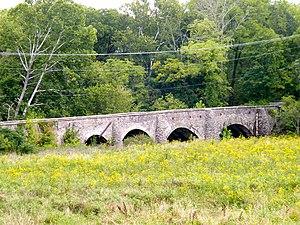
Goose Creek est une rivière des États-Unis d'une longueur de 89 km qui coule dans l’État de Virginie. Elle est un affluent du Potomac.